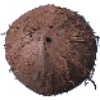
Label: cocos